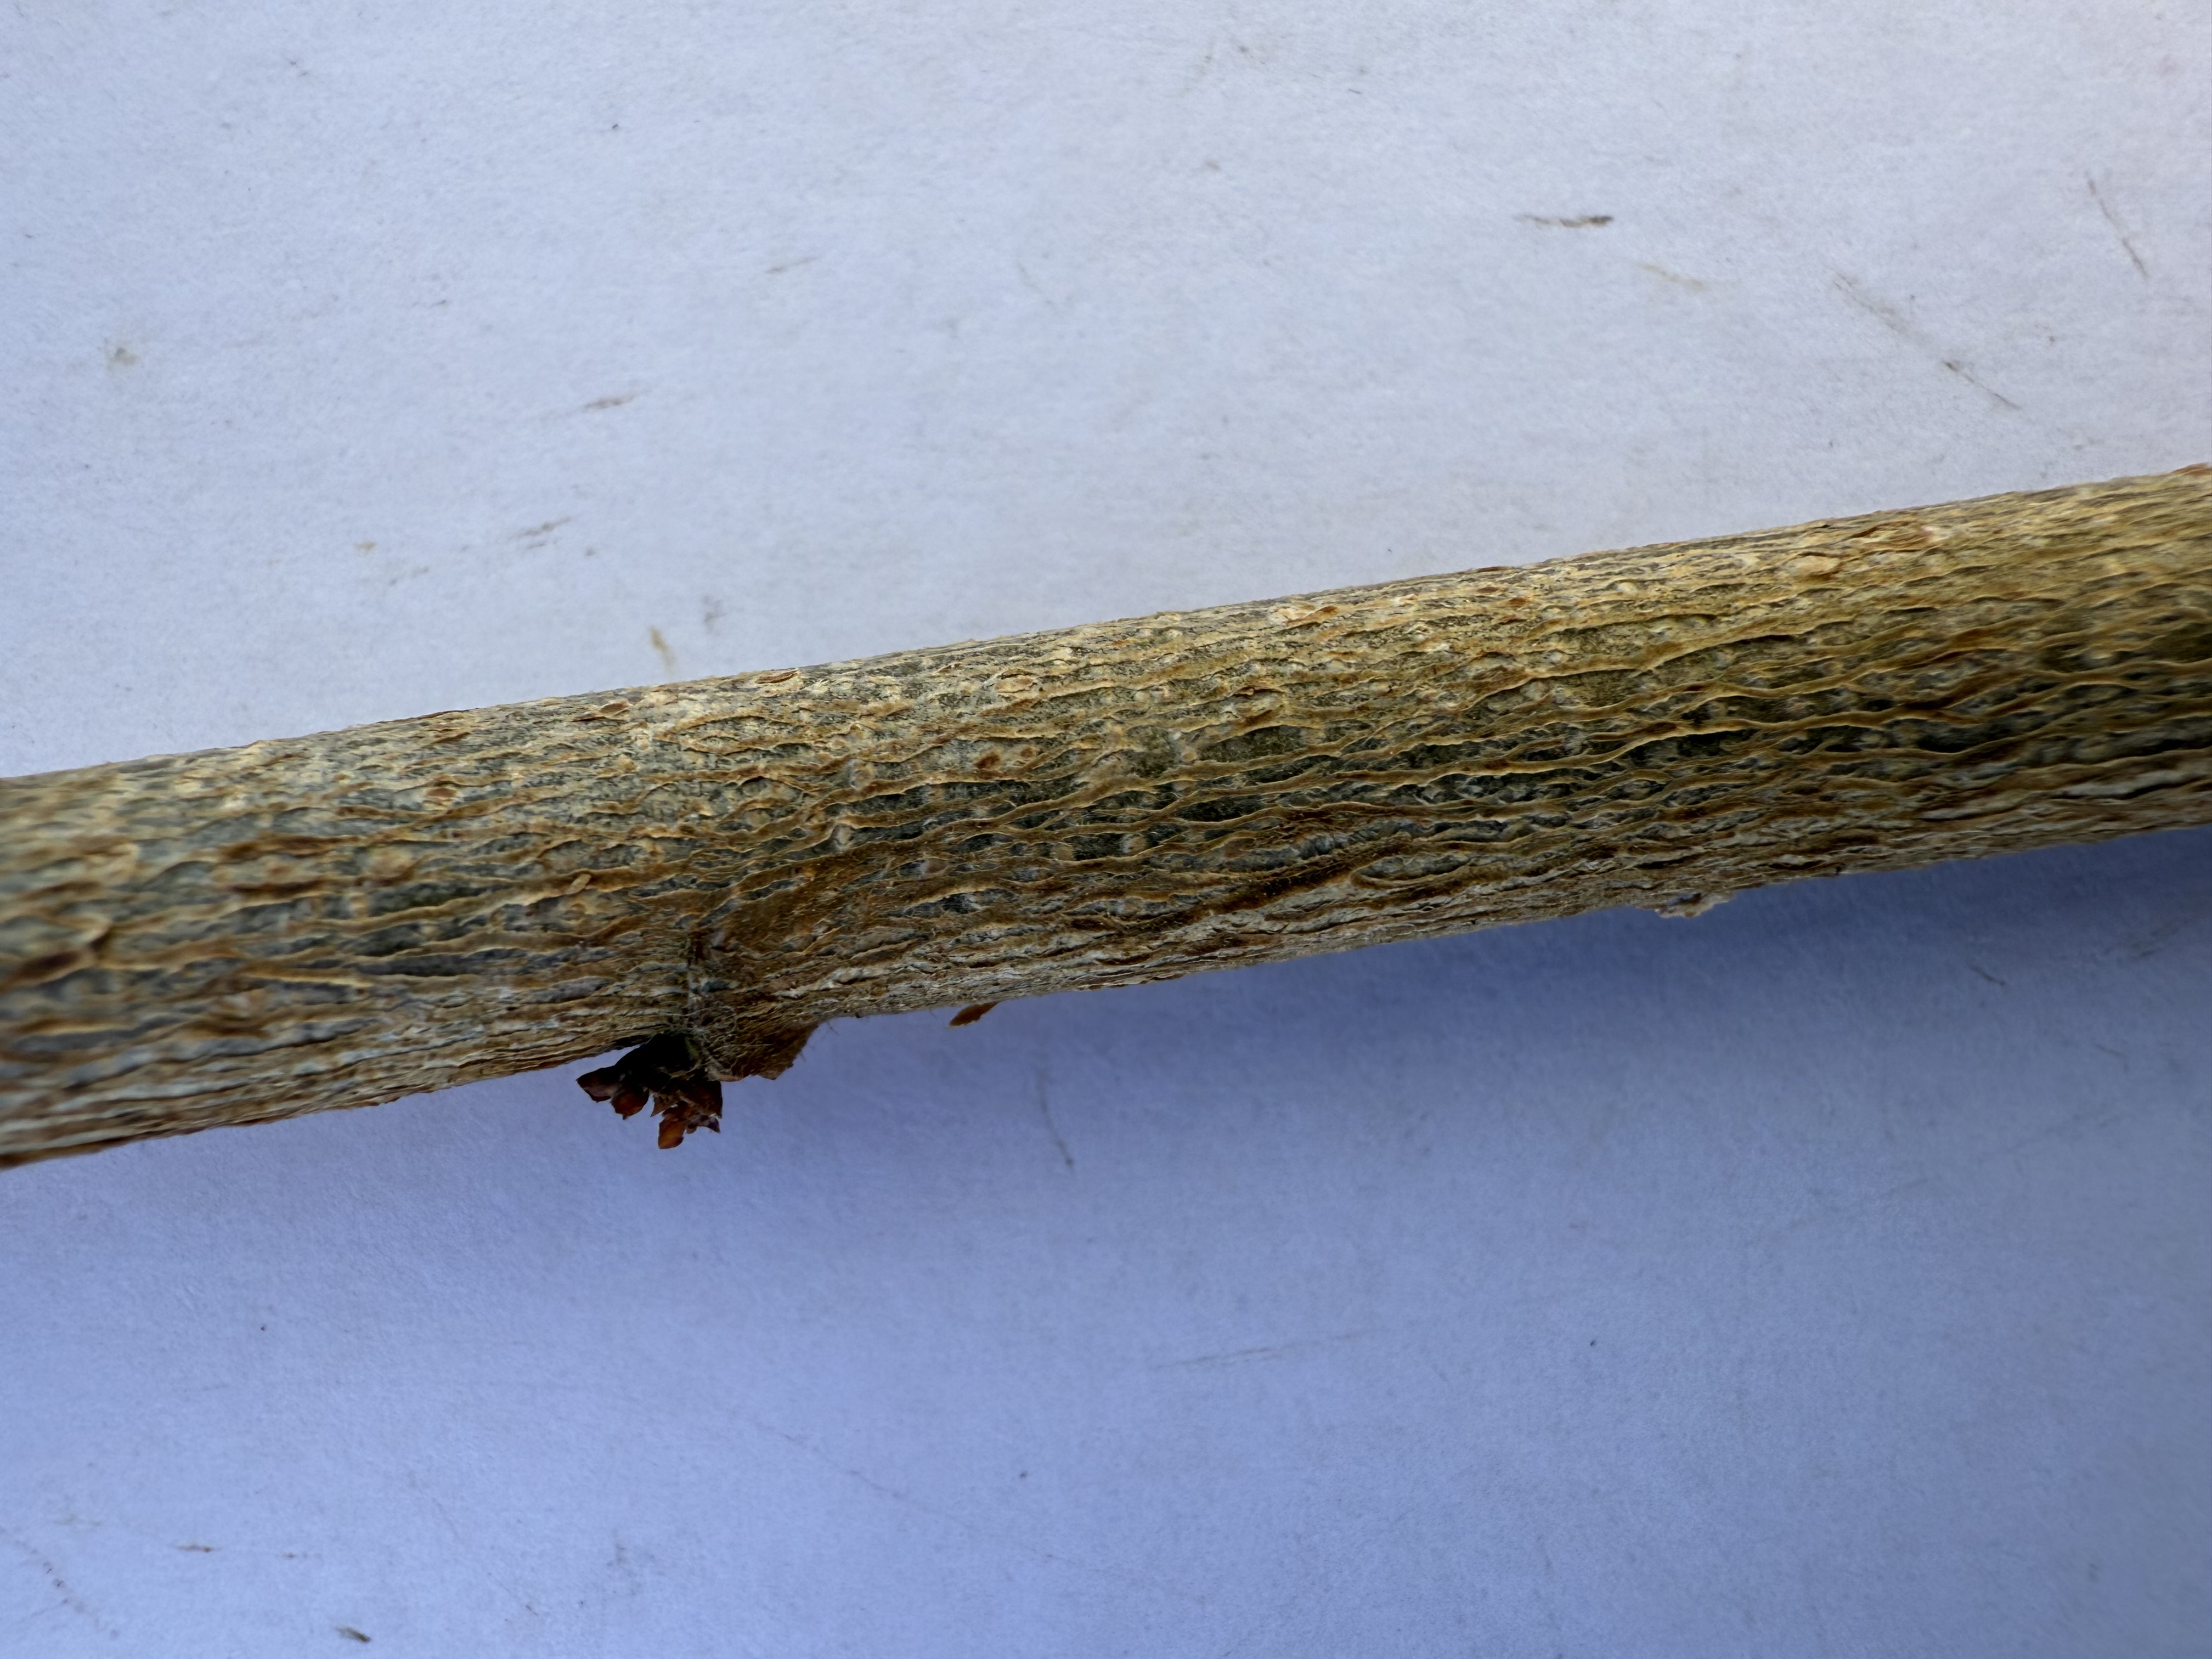
Variety: Hazelnut